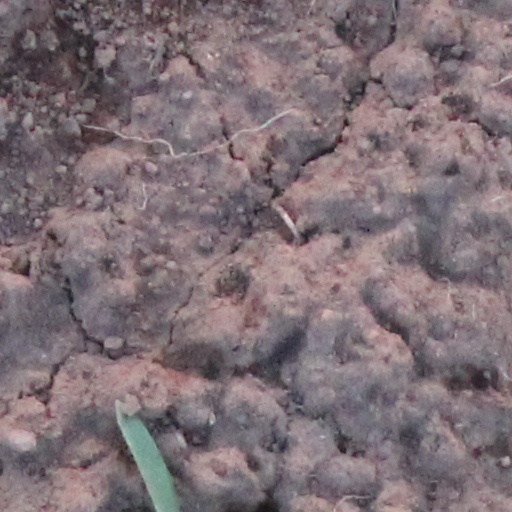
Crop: wheat